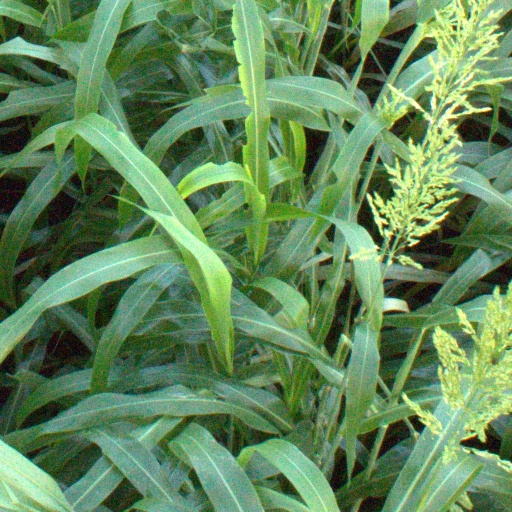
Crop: sorghum